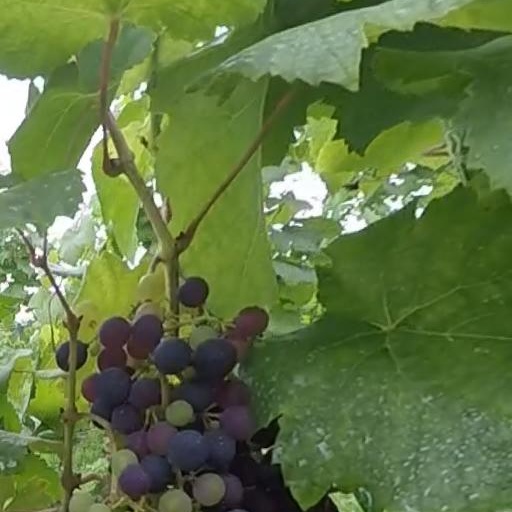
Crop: grape